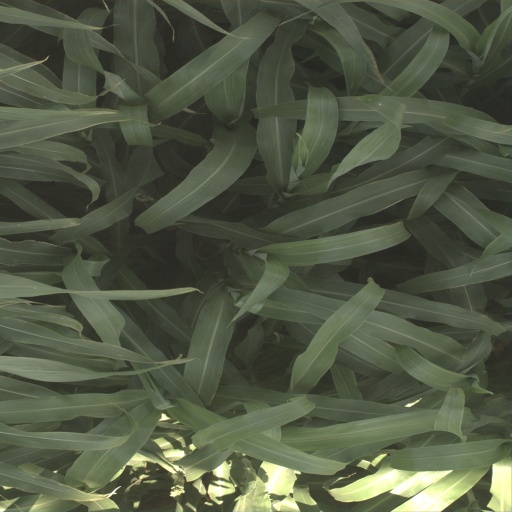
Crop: sorghum